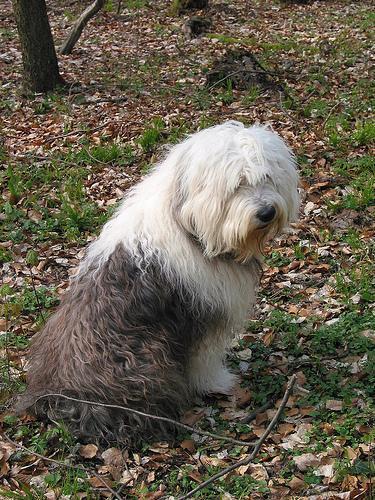
Old_English_sheepdog